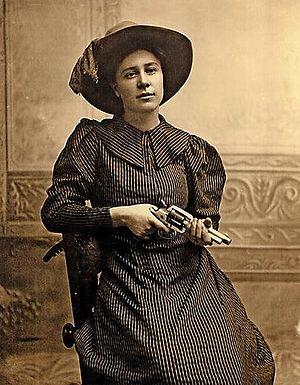
Photographie censée représenter Rose Dunn (1878-1955). Il s'agit en fait d'une détenue qui posa pour illustrer une histoire sur la Rose of the Cimarron.
Rose Dunn, dite Rose of Cimarron, née le 5 septembre 1878 à Cowley, dans le Kansas, et morte le 11 juin 1955 à Salkum, dans l'État de Washington, est une personnalité américaine de la fin de l'histoire de la conquête de l'Ouest. Elle est restée dans les mémoires pour sa beauté et pour sa liaison amoureuse avec le hors-la-loi George Newcomb.